Kuching Urban Transportation System

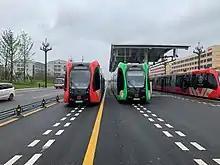
A guided bi-articulated buses at Yibin ART T1 line.

In September 2019, the government of Sarawak ultimately decided to go with China's Autonomous Rail Rapid Transit (ART) system than LRT due to its more affordable cost where the state transport minister said it will be ready by 2022. The Premier of Sarawak, Abang Abdul Rahman Johari Abang Openg had initially promised to build the first Kuching ART soon to avoid rising costs, with Chinese companies offering their expertise to collaborate in the construction. In April 2022, Premier Abang Abdul Rahman Johari Abang Openg disclosed to the Singaporean English daily newspaper, The Straits Times that the ART system will likely consist of 52.6 km of route and is expected to begin construction in the third quarter of the same year, with a projected operational date of 2025.